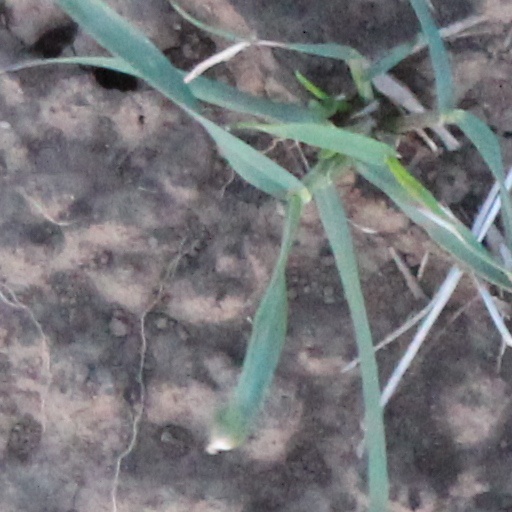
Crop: wheat